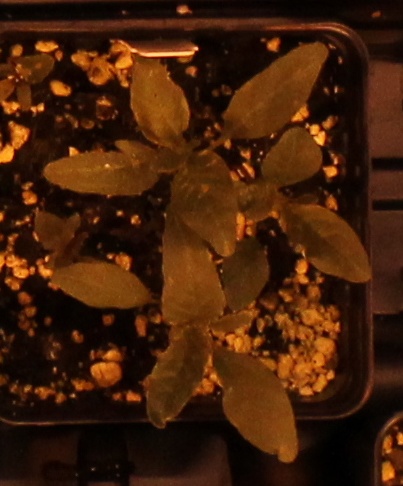
Label: Waterhemp